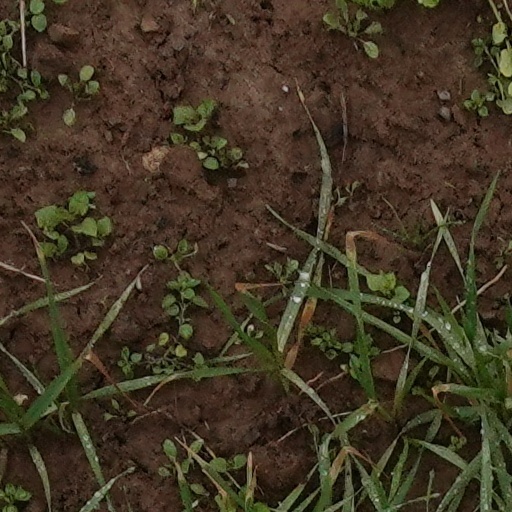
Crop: wheat